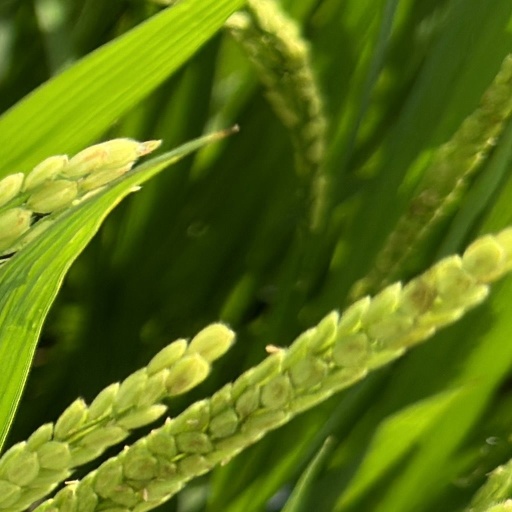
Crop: rice